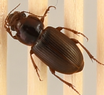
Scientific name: Harpalus amputatus
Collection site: Konza Prairie Agroecosystem NEON (KONA), plot KONA_005